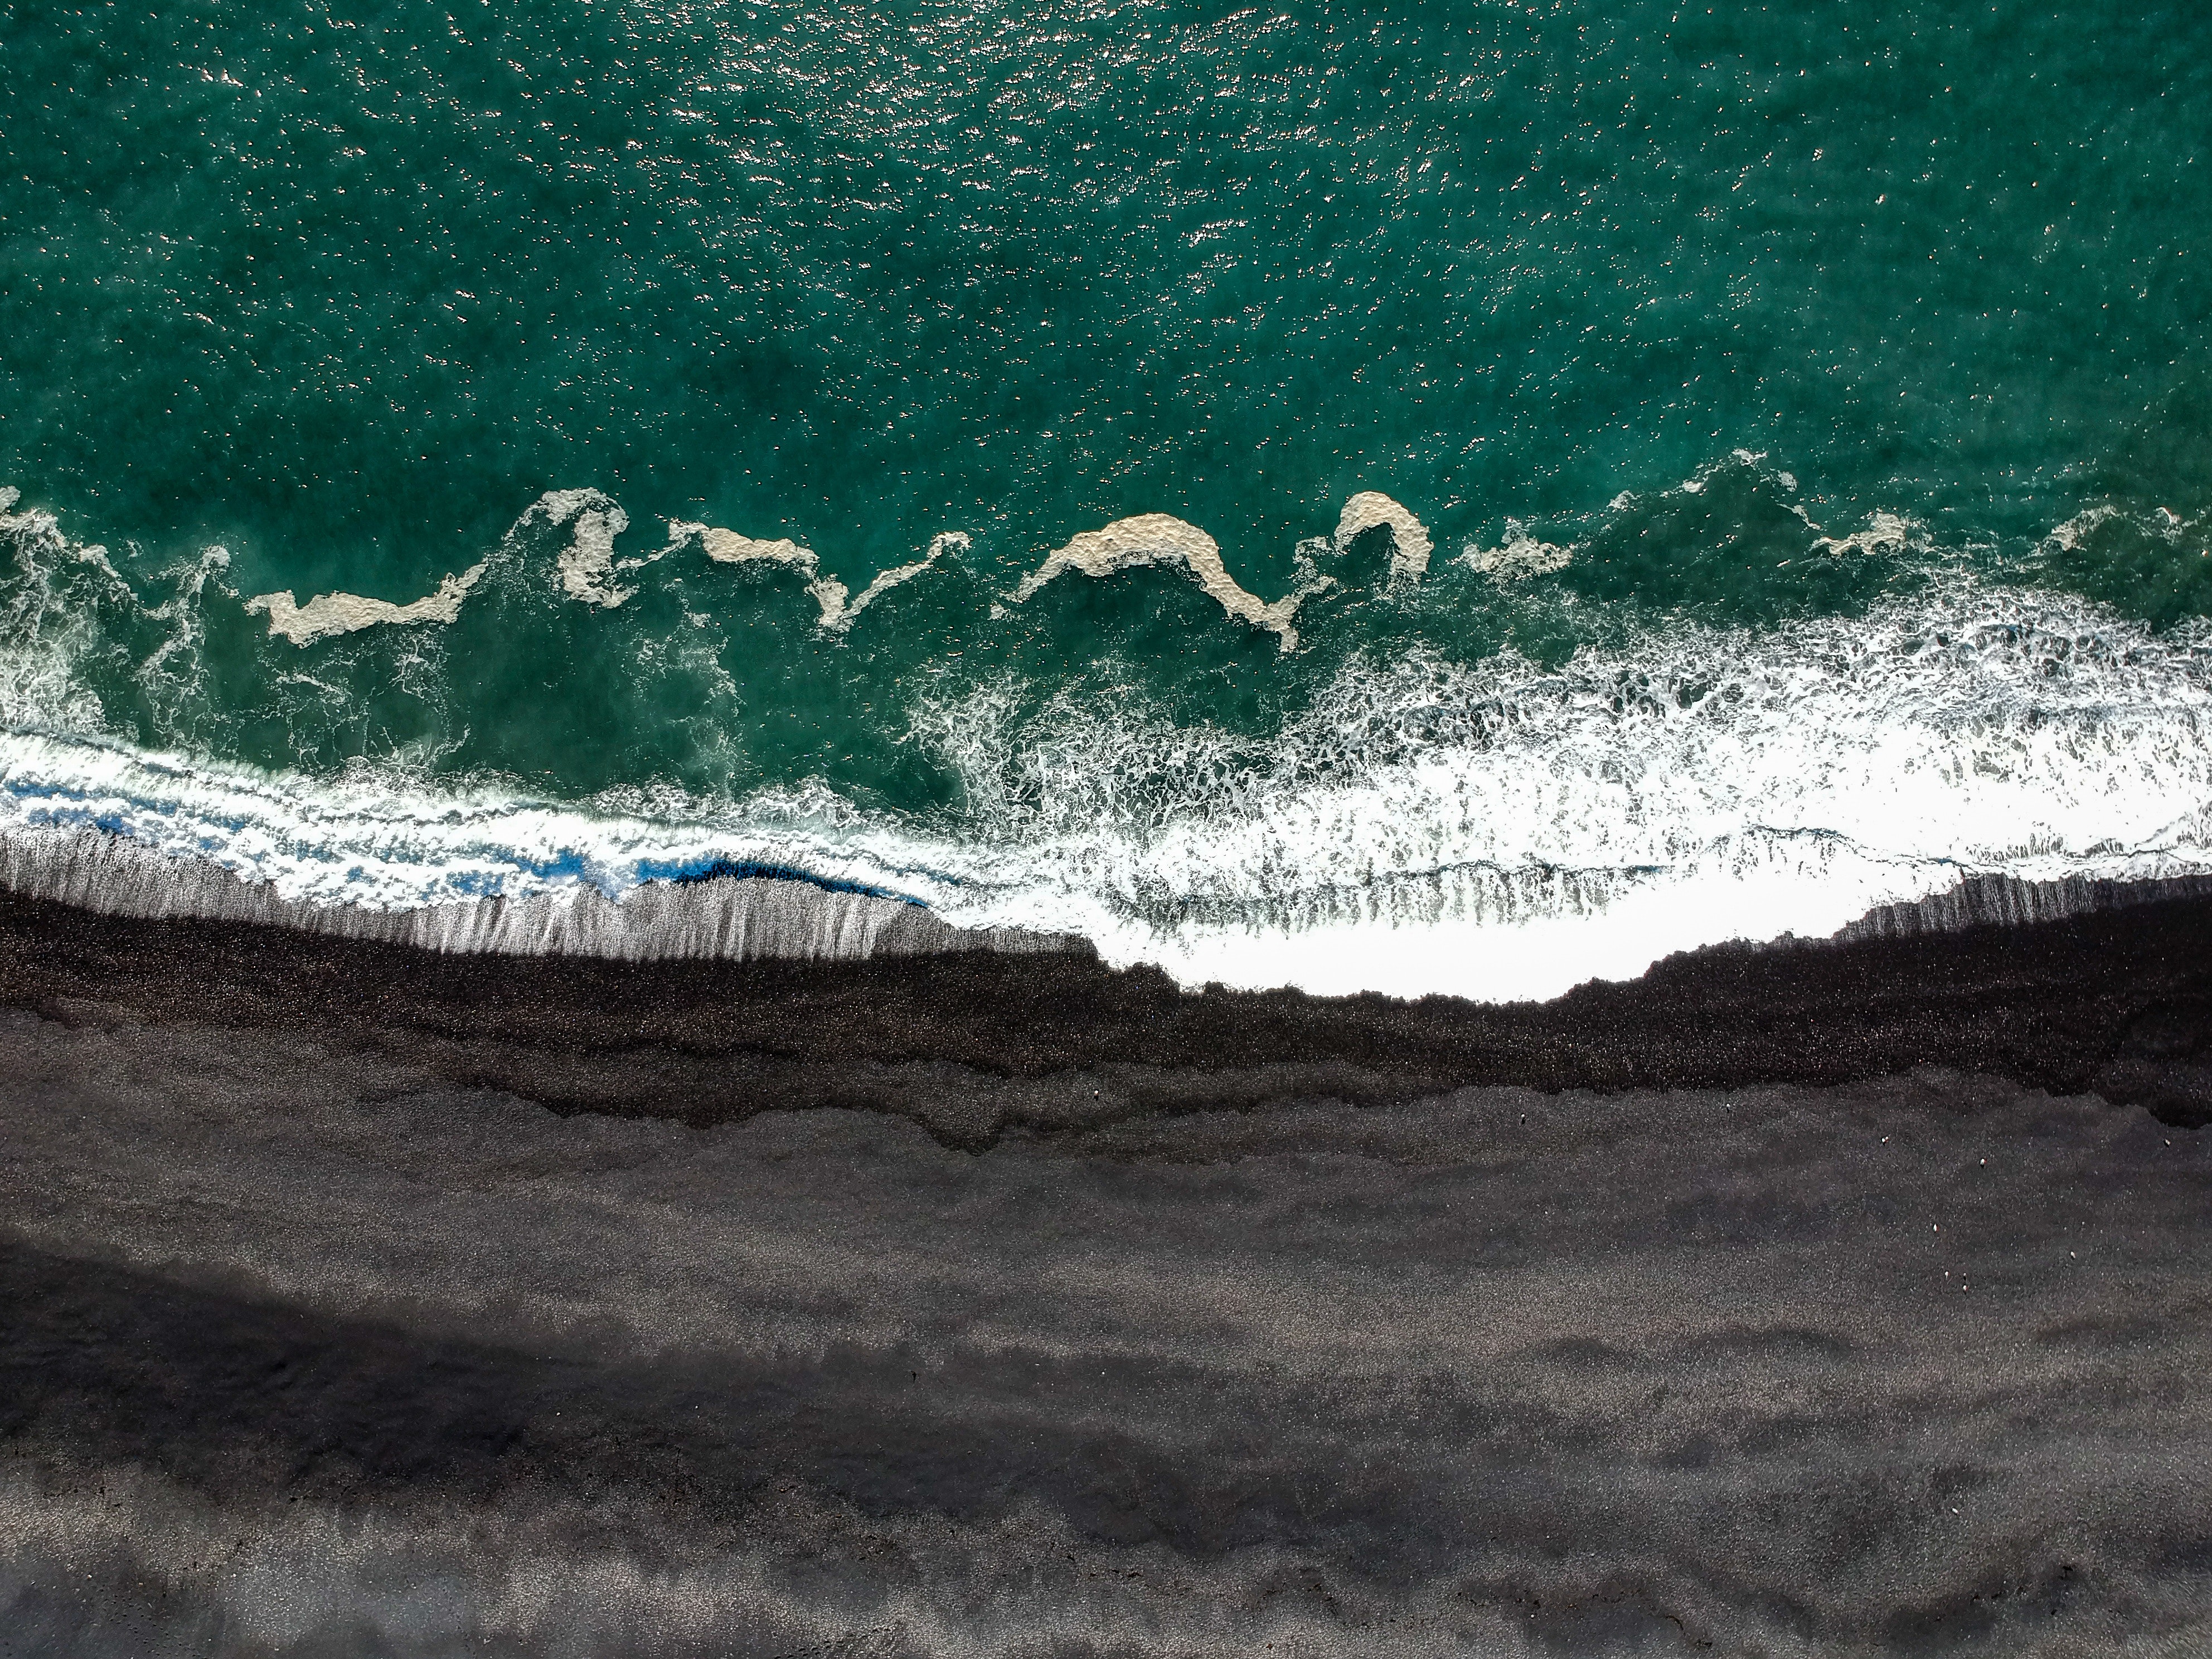
wave, water, wind wave, sea, ocean, turquoise, azure, shore, sky, tide, coast, beach